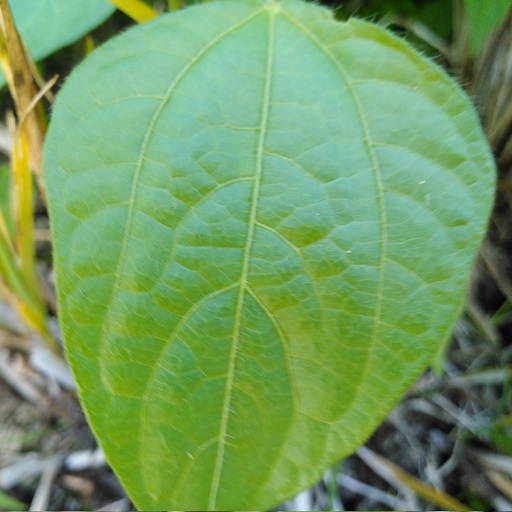
Label: Healthy